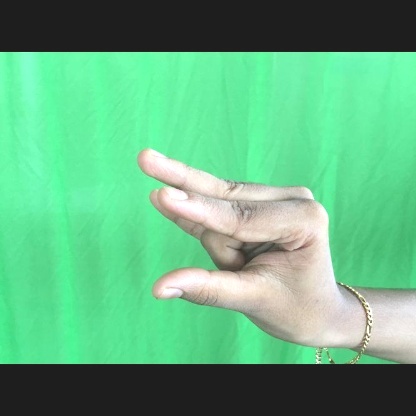
Mudra: Kangulam